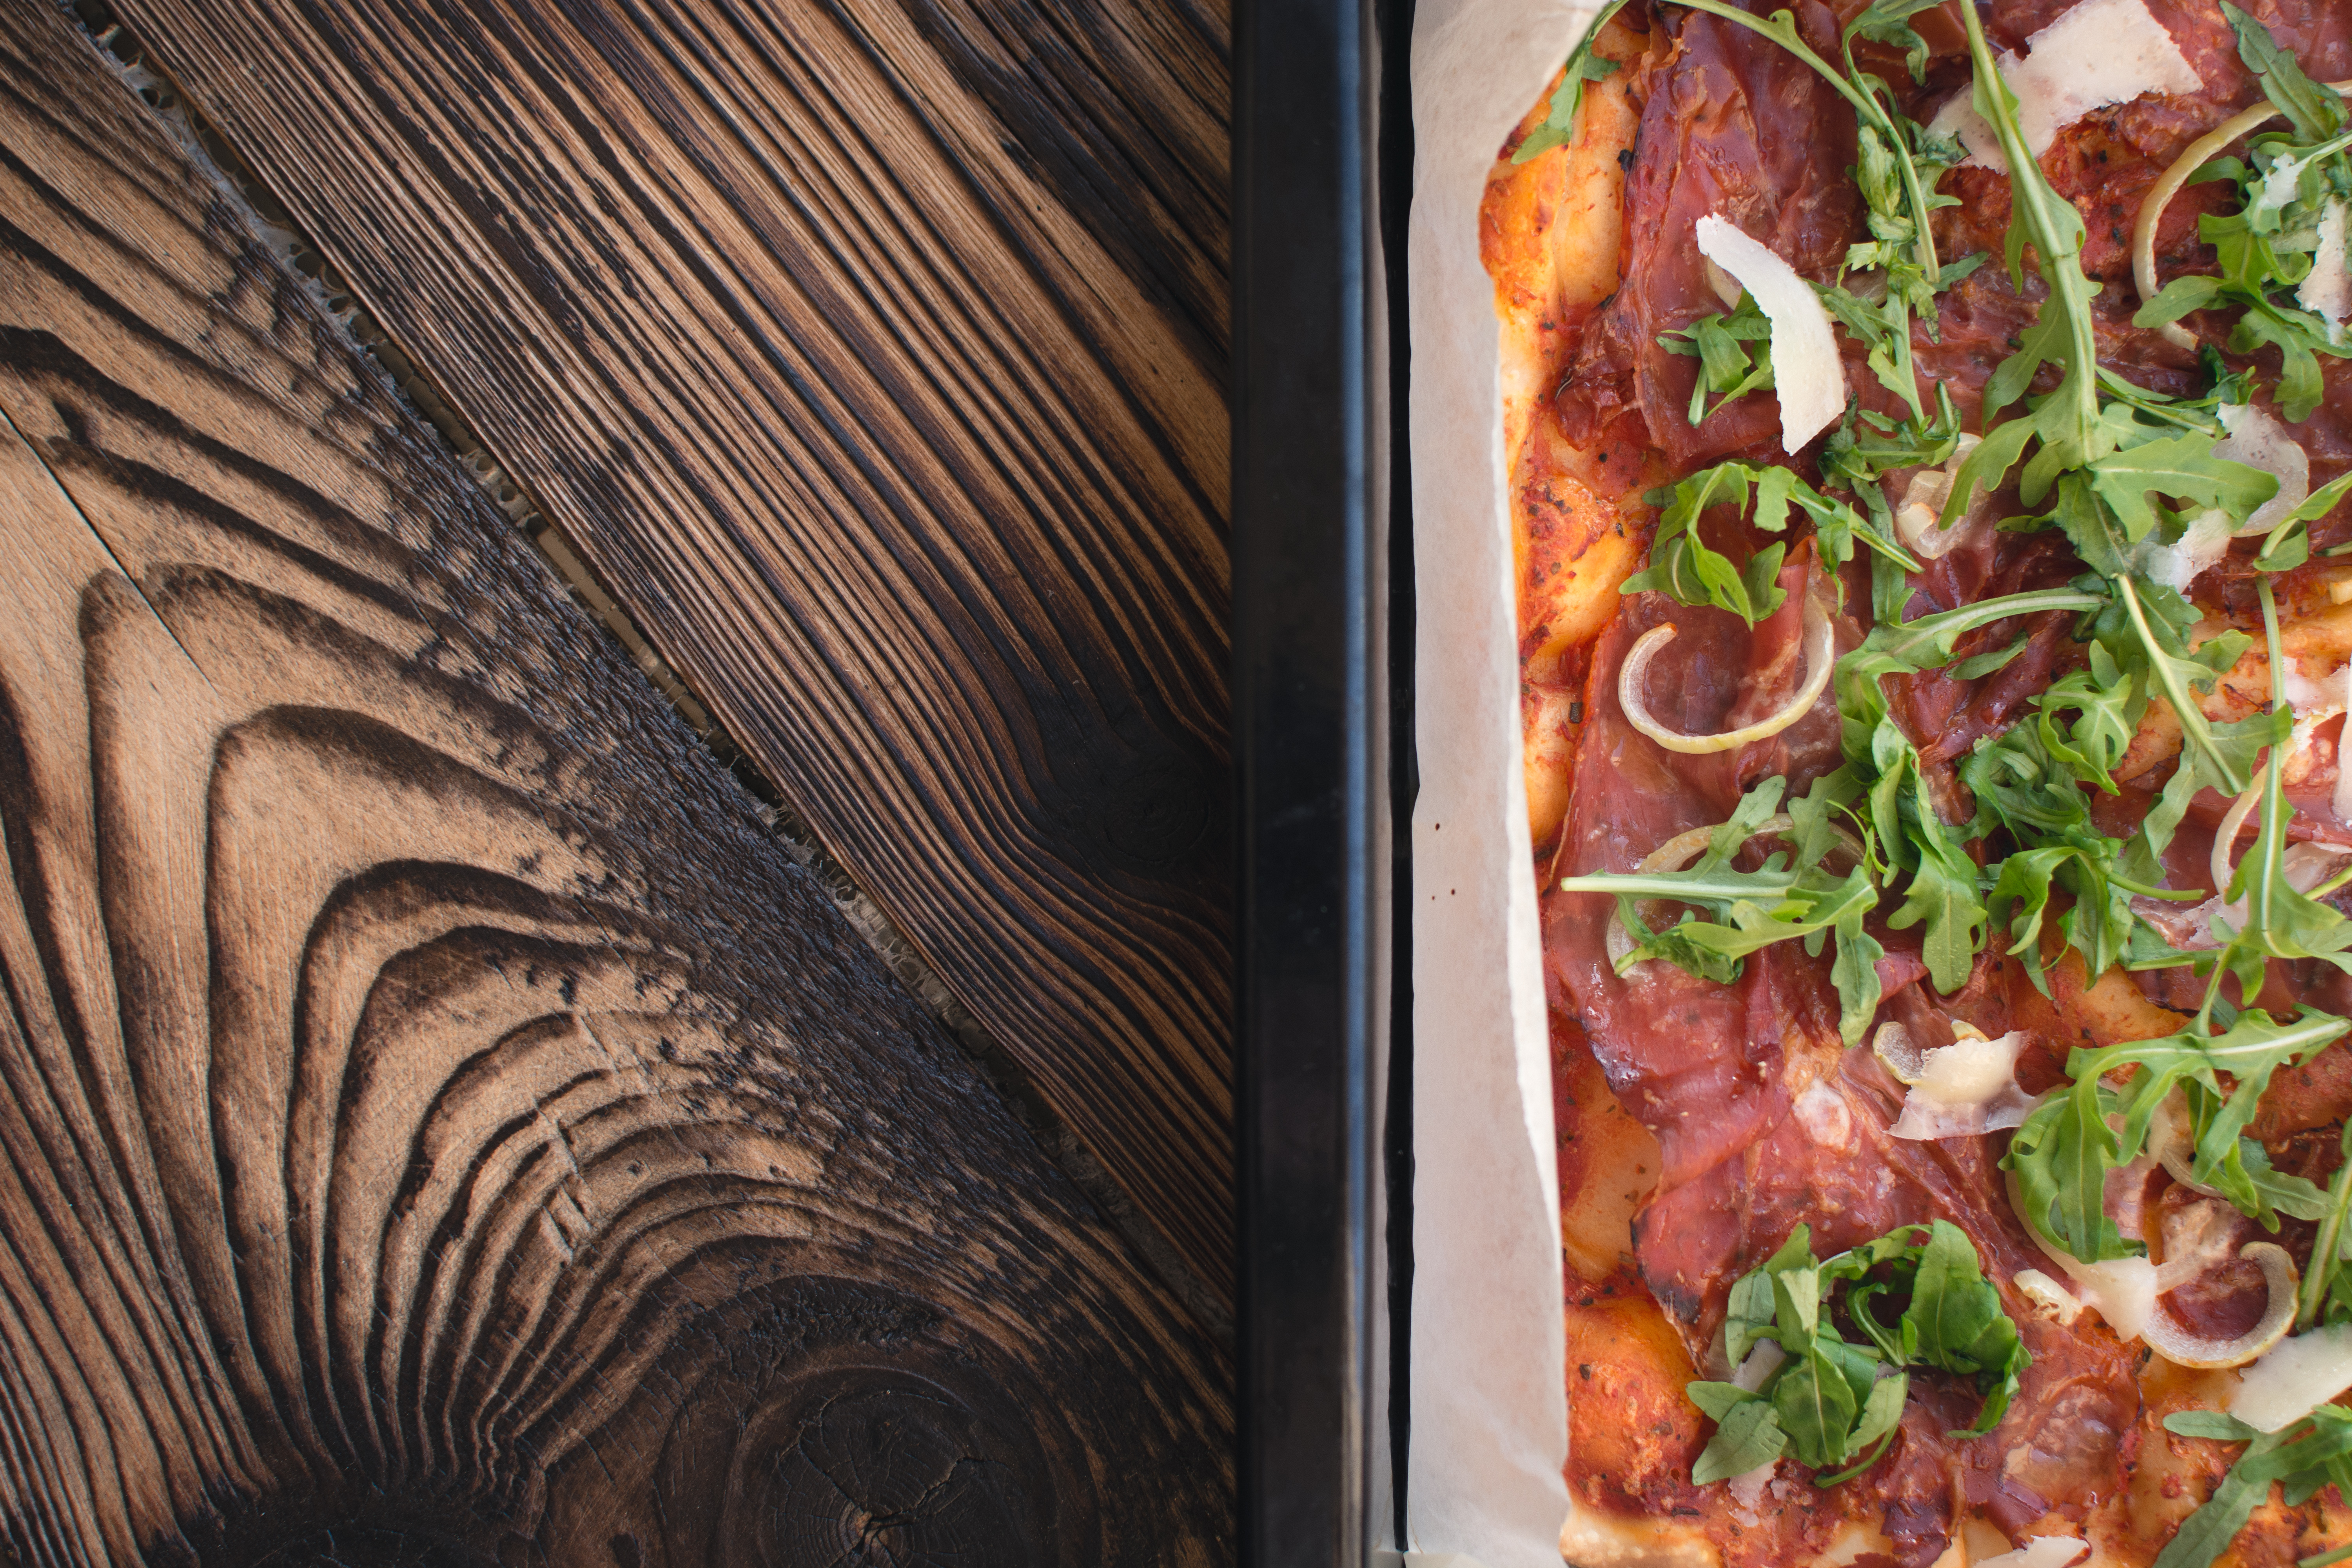
dish, food, cuisine, ingredient, meat, recipe, italian food, produce, comfort food